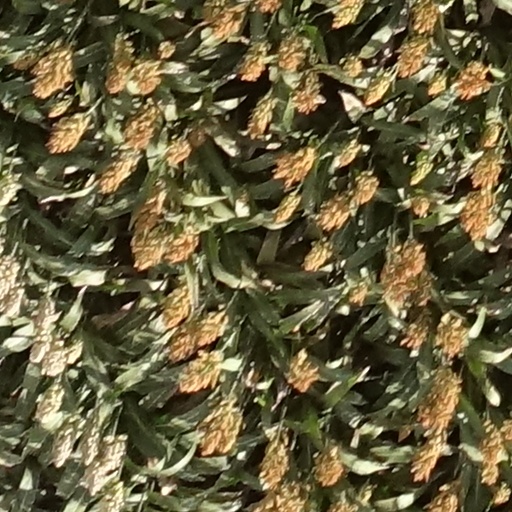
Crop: sorghum